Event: Nepal Earthquake
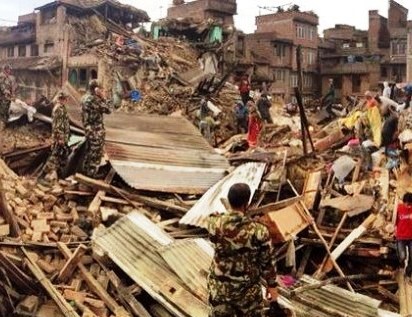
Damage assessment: damage